Alexander Rossi

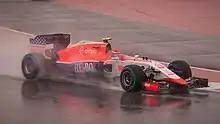
Rossi at the 2015 United States Grand Prix

Rossi continued as a reserve driver into 2015 for the newly formed Manor Marussia F1 Team. He finally made his debut at the Singapore Grand Prix. Rossi chose No. 53 as his career car number in honor of Herbie; his original choice was No. 16, which he used in his karting career, but the number was already claimed as a reserve number by Red Bull Racing. Rossi qualified 20th and last for his debut, but rallied to finish 14th, just ahead of teammate Will Stevens (15th), despite losing radio communication with his crew around the halfway point of the Grand Prix. Rossi would go on to enter five of the final seven races of the 2015 season. At the Japanese Grand Prix, Rossi finished 18th, again one place above Stevens. He would go on to equal Manor Marussia's best result of the season at his home race, the United States Grand Prix, finishing 12th, and becoming the first American driver to race at a track purpose-built for Formula One in the United States. Rossi then took 15th at the Mexican Grand Prix before completing his five-race stint at the Brazilian Grand Prix with a 19th-place finish.